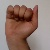
The image shows a hand gesture representing the letter 'A' in Indian Sign Language.